Submerged (2016 film)

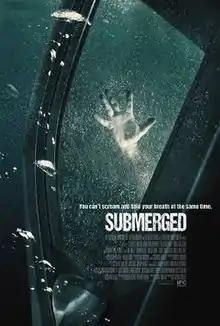

Submerged is a 2016 American survival thriller film directed by Steven C. Miller and written by Scott Milam. The film stars Jonathan Bennett and Talulah Riley.